Maria Fein

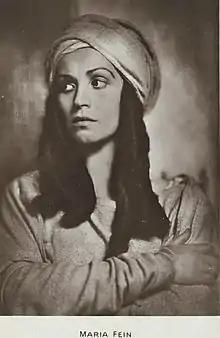
Fein as Rebekka in " Jaákobs Traum", c. 1919

Fein’s film work in Berlin overwhelmingly occurred between 1916 and 1919; she appeared in just a handful of films after 1920. She began with the brothers Robert and Conrad Wiene in "Der Mann im Spiegel" and "Das Leben ein Traum" and went on to appear in mostly melodramas and the occasional comedy over the following several years. Her final film and only talkie was "Frederica", a 1932 adaptation of the book by Ludwig Herzer and Fritz Löhner-Beda.